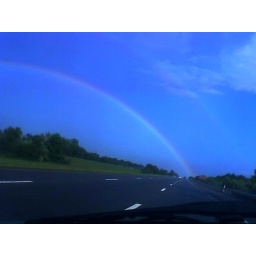
Shot in car on way home from work Friday the third of July. Shot with cell phone camera V360 edited